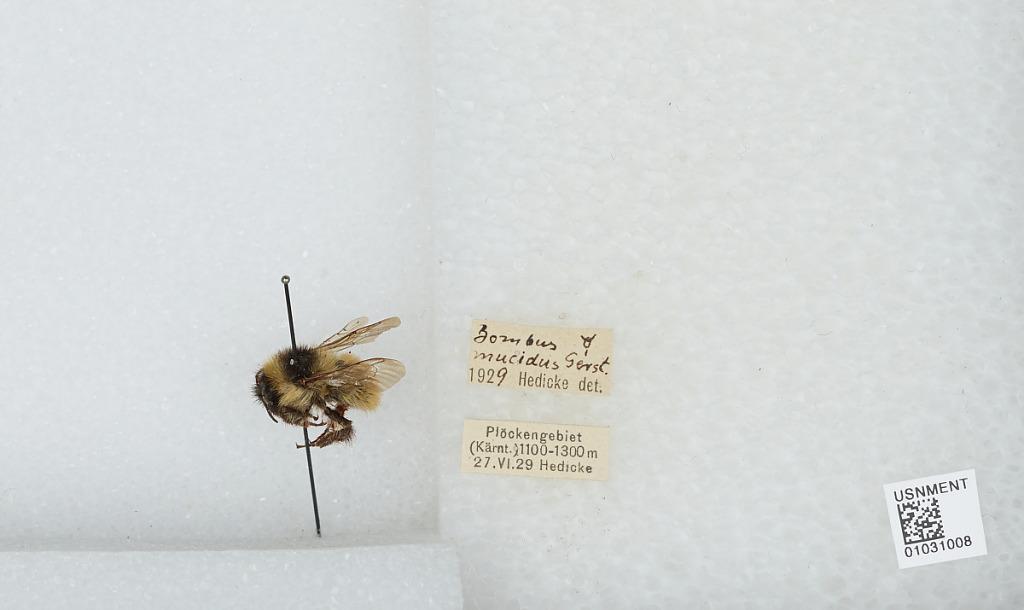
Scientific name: Bombus (Mucidobombus) mucidus Gerstäcker
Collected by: Hedicke
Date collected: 1929-6-27
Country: Austria
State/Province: Carinthia
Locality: Plöckengebiet
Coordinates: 46.6162, 12.952
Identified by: Hedicke